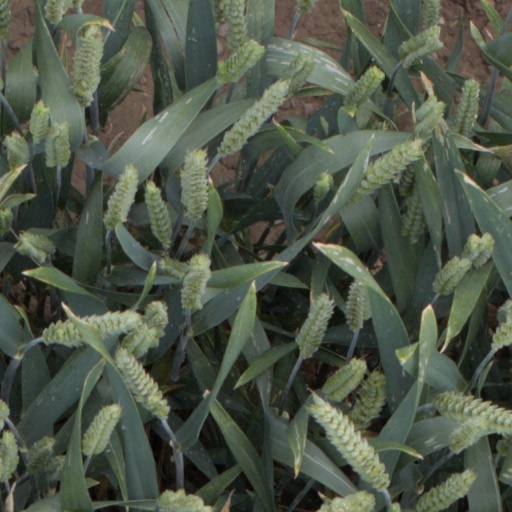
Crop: wheat